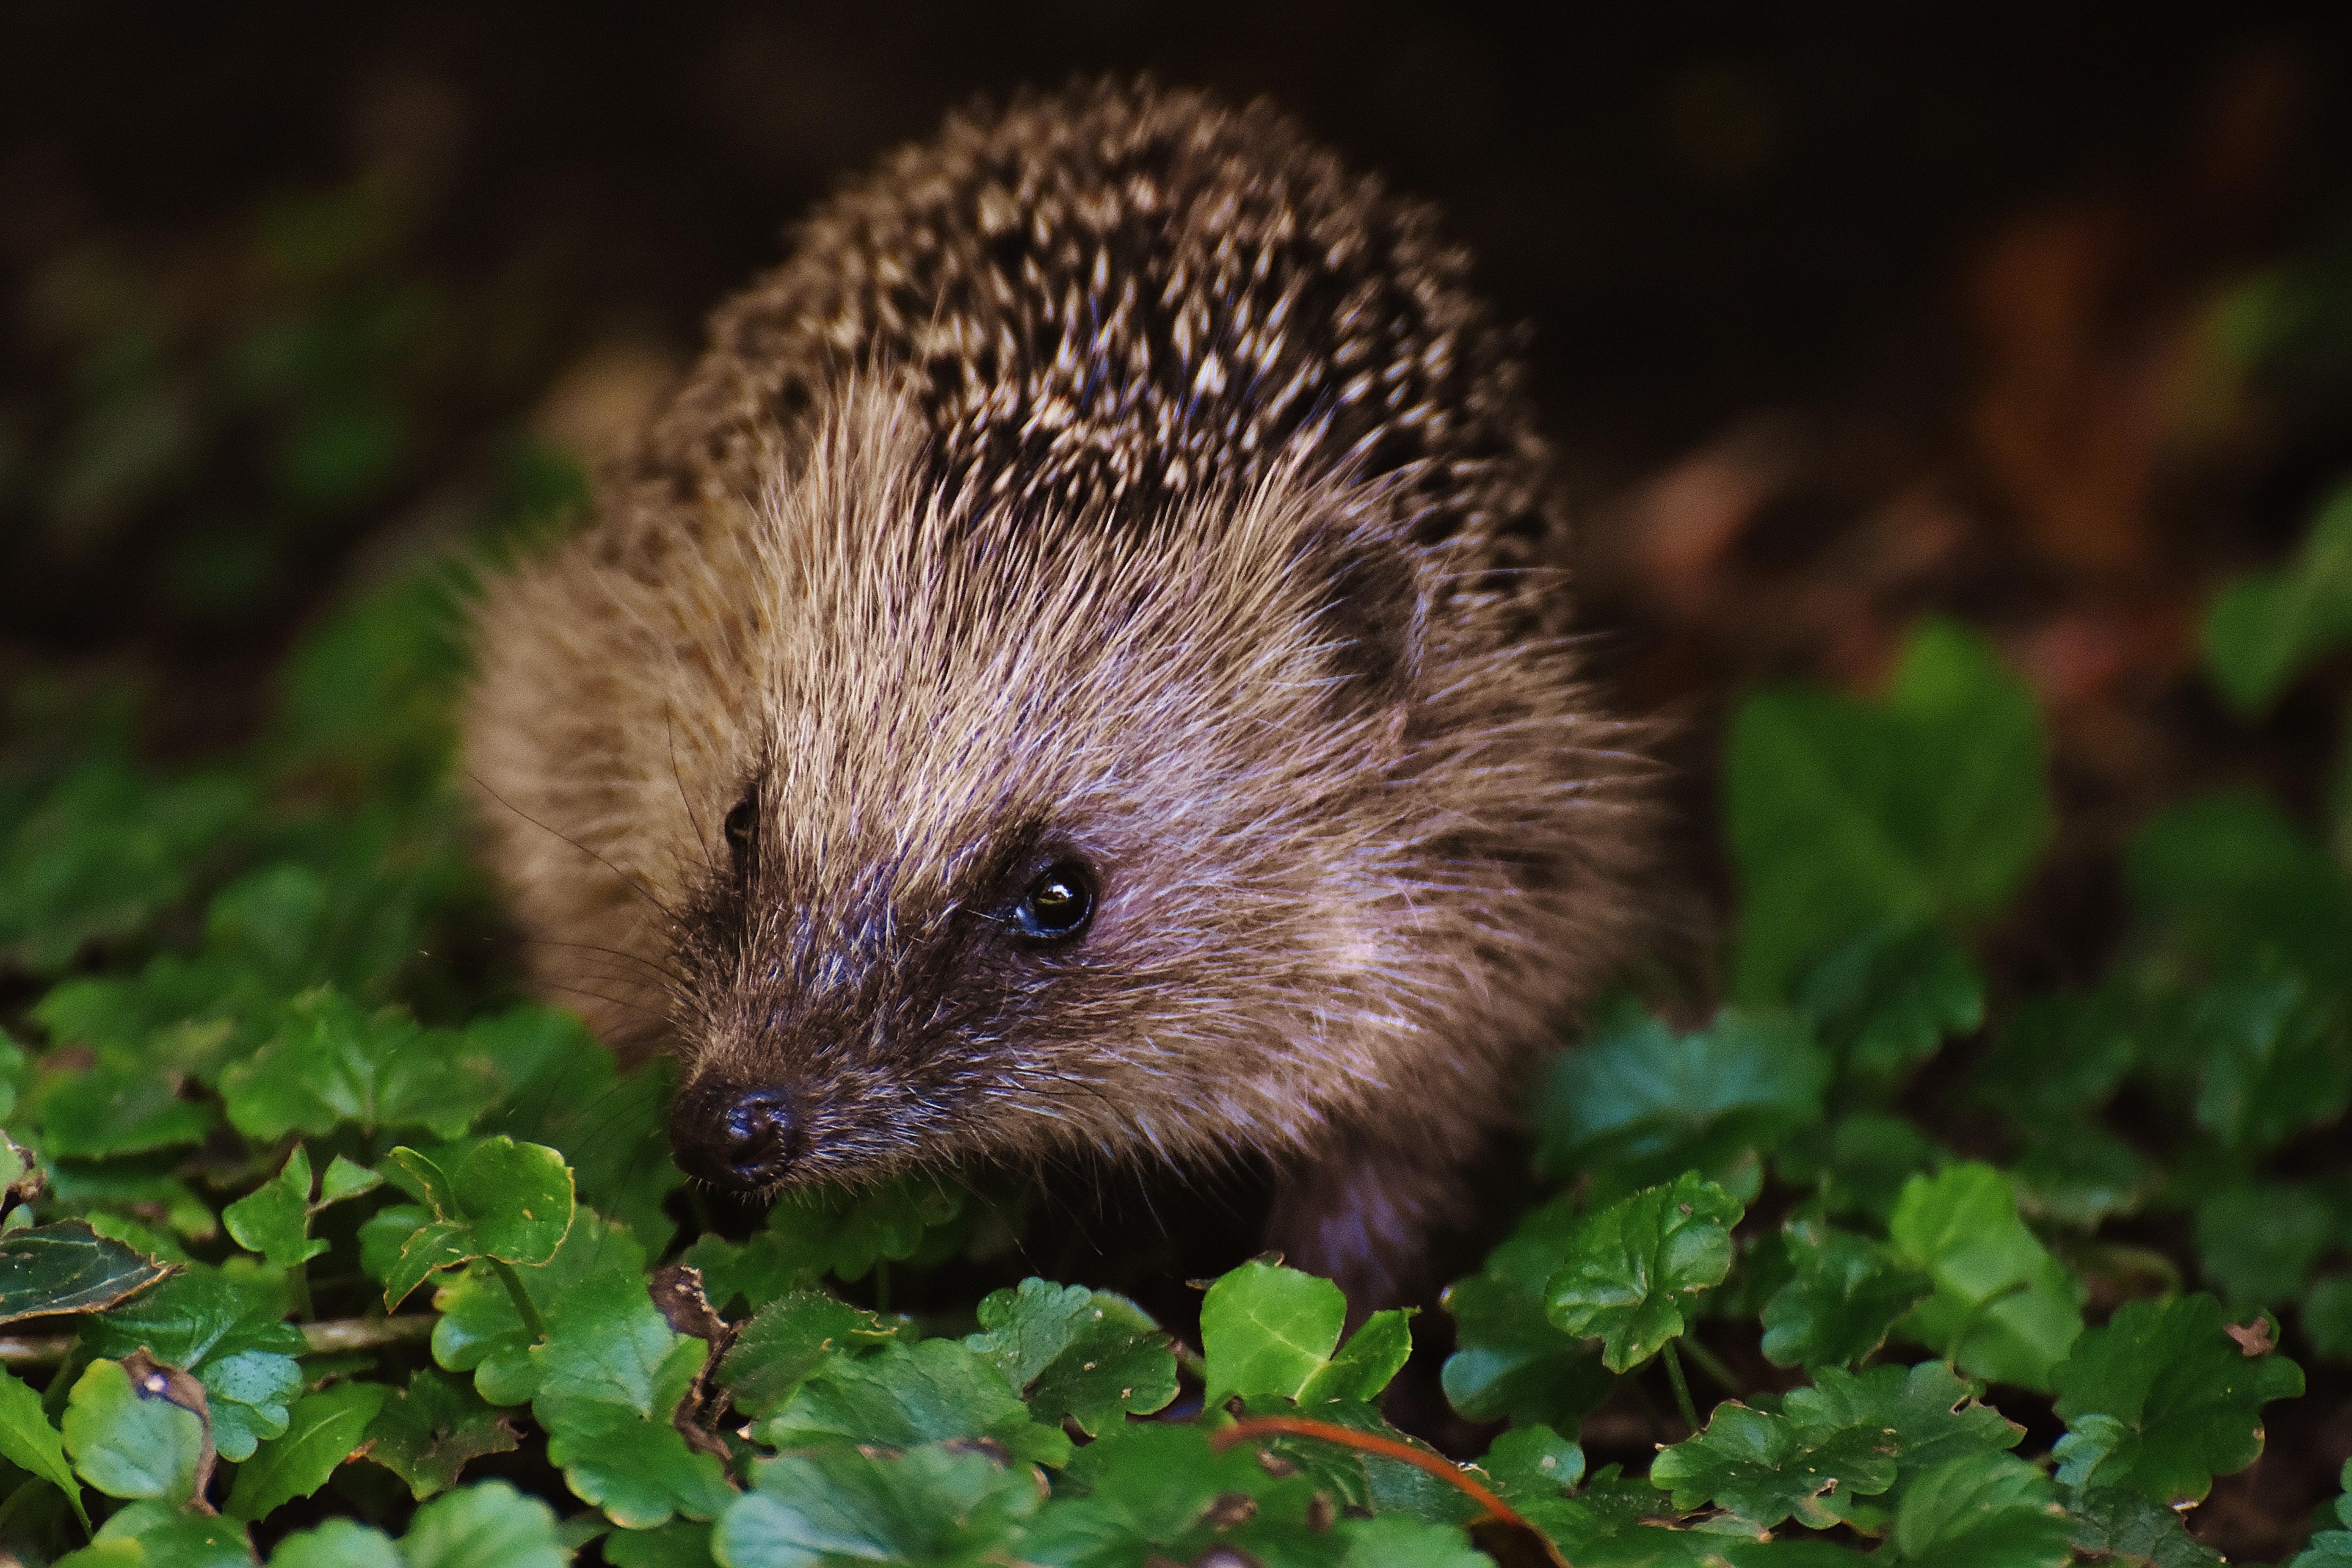
nature, prickly, animal, cute, wildlife, meal, autumn, mammal, garden, fauna, whiskers, hedgehog, vertebrate, nocturnal, animal world, foraging, crepuscular, spur, hedgehog child, young hedgehog, hannah, eye to eye, echidna, erinaceidae, domesticated hedgehog